Southern Cone

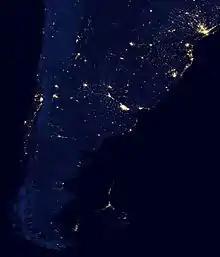
View of the Southern Cone at night, where there are population densities in the accumulation of light from cities.

In most cases, the term "Southern Cone" refers specifically to Chile, Argentina, and Uruguay, due to their geographical, cultural, ethnic, and economic similarities.